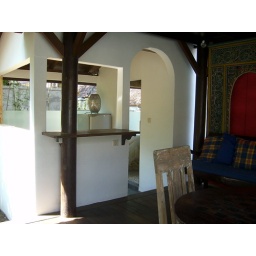
Pop in the kitchen and make a fresh fruit smoothie!